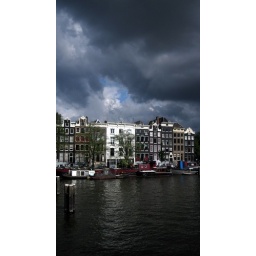
Taken from the skinny bridge in Amsterdam. I loved the clouds that day.